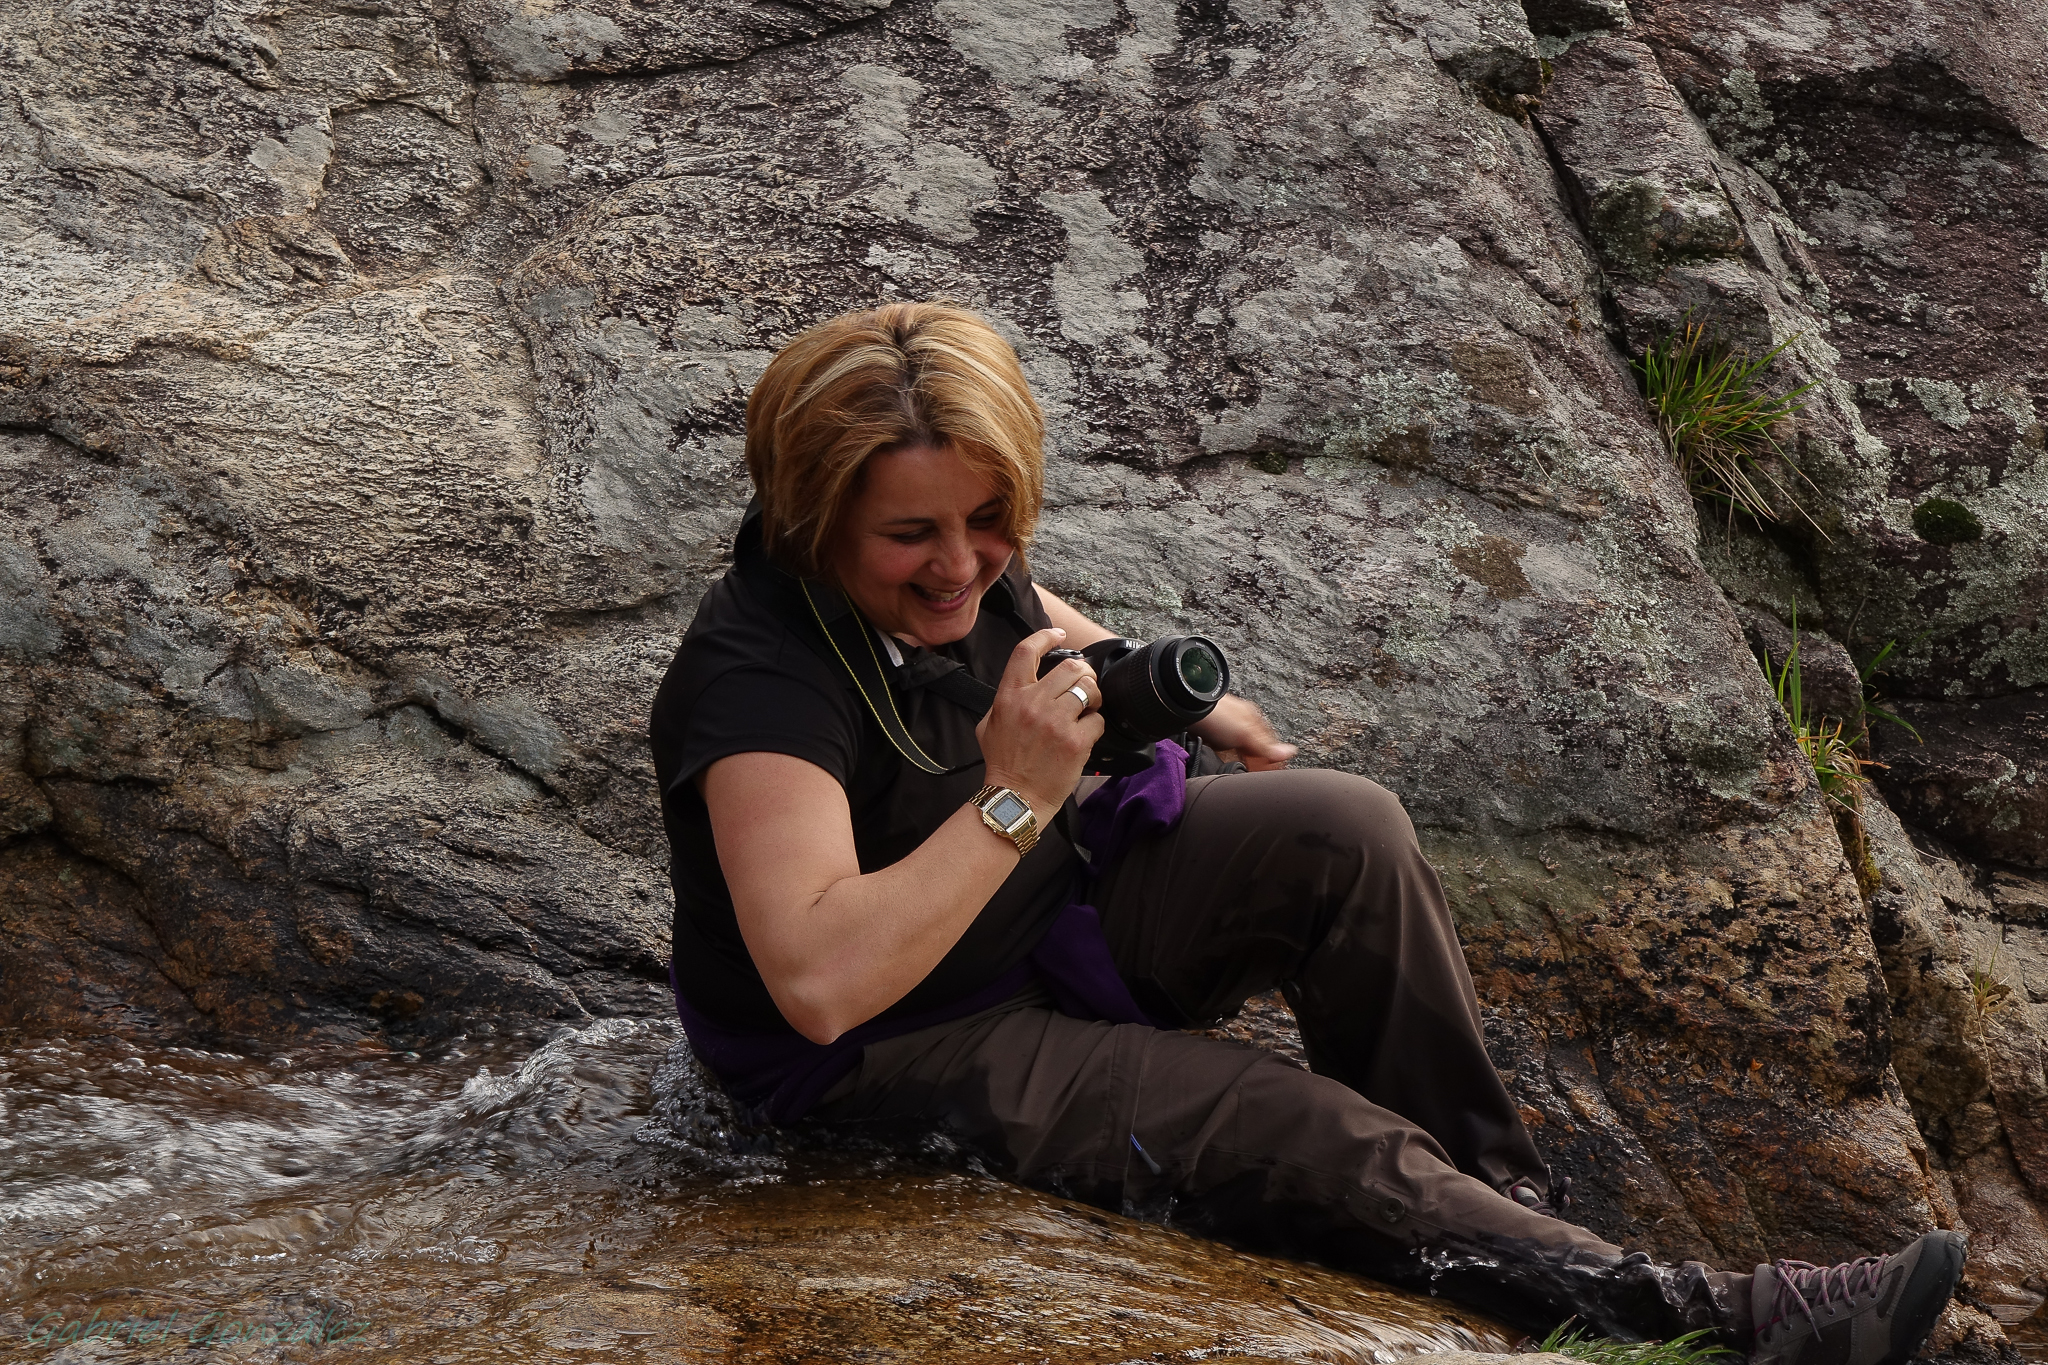
landscape, nature, rock, wilderness, adventure, portrait, climbing, rock climbing, spain, geology, espaa, galicia, pontevedra, paisajes, image, ggl1, gaby1, xovesphoto, varios, some, sonyrx10, rx10, gphoto, gabrielcorua, xelodegalicia, vigo, photo shoot, portrait photography